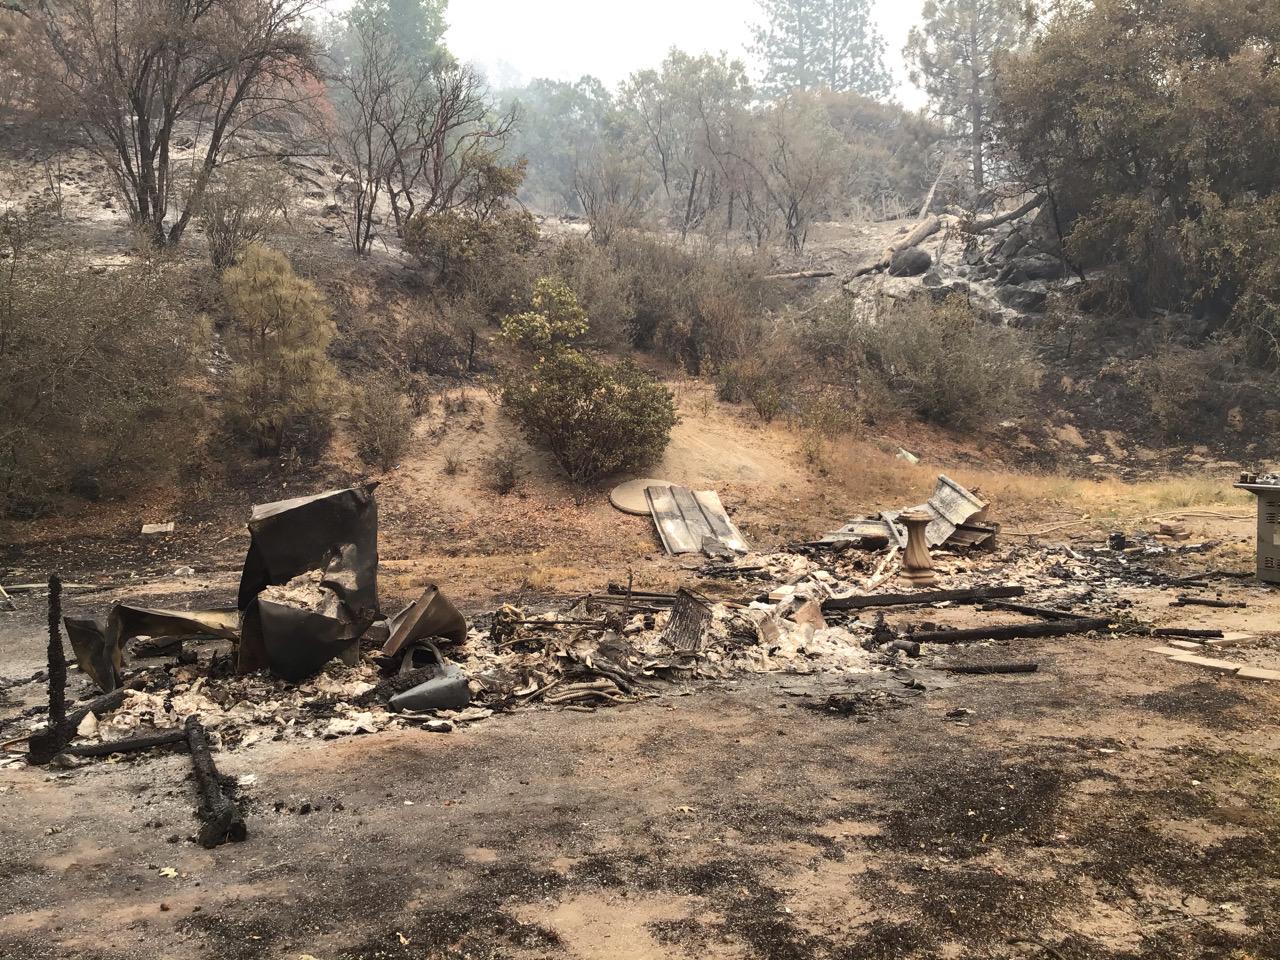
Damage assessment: destroyed